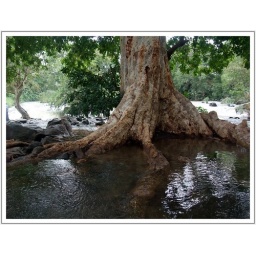
This tree was huge and in the way of the flowing water at Hogenakkal.